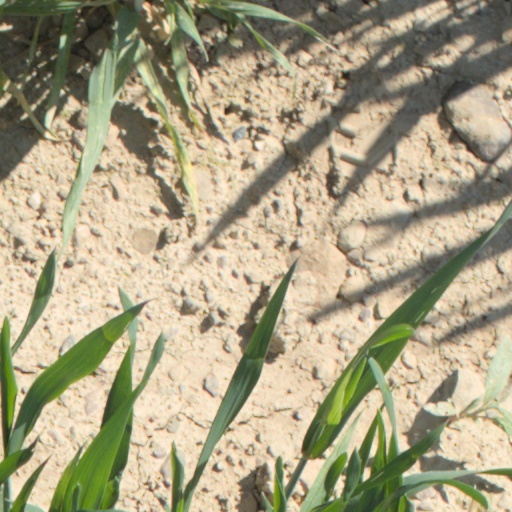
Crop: wheat